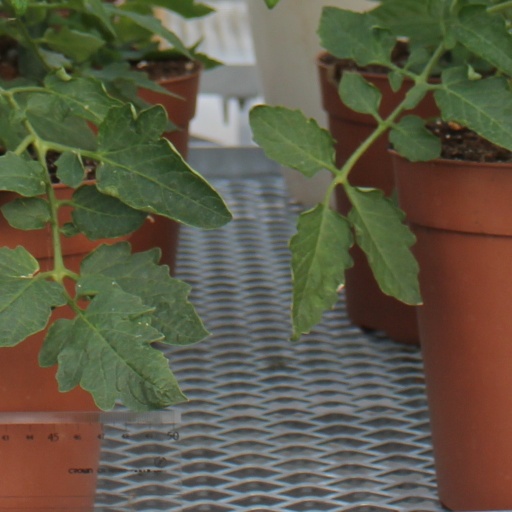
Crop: tomato